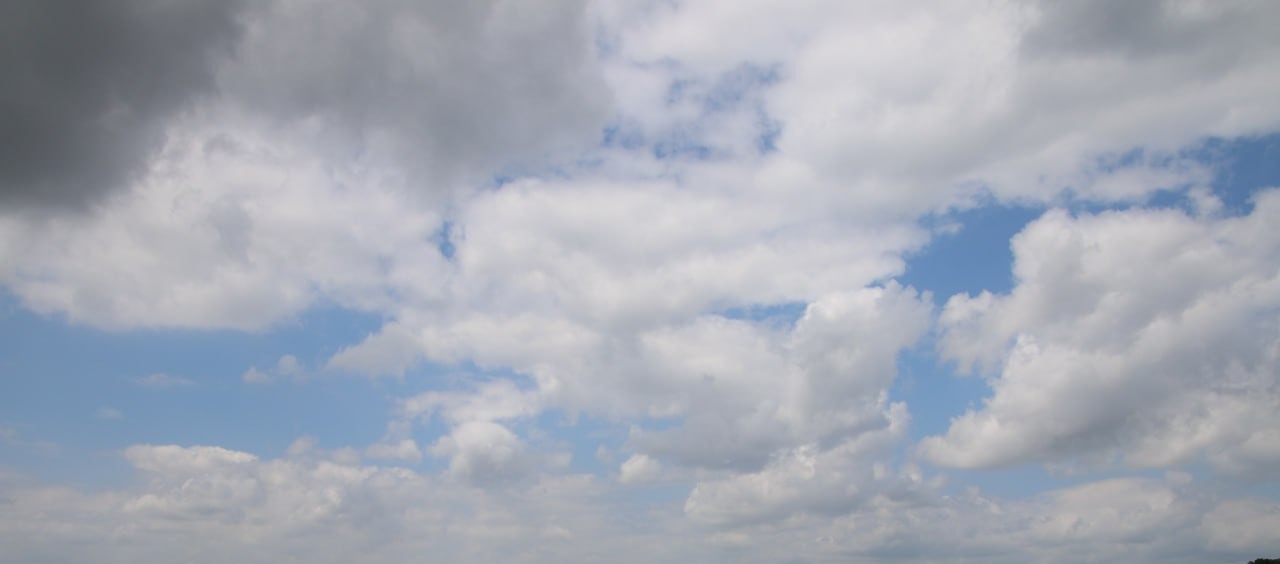
Cloud type: Stratocumulus